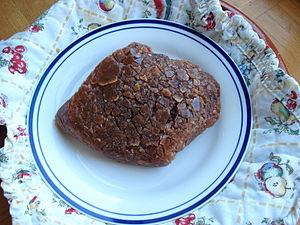
La culture de la Somalie, vaste pays de la Corne de l'Afrique, désigne d'abord les pratiques culturelles observables de ses 11 000 000 d'habitants.
Traditionnellement, les différentes cuisines africaines utilisent une combinaison de produits locaux tels que les fruits, céréales et légumes, ainsi que le lait et la viande. Dans certaines parties du continent, le régime alimentaire traditionnel intègre le lait, le lait caillé et le petit lait. Cependant dans une grande partie de l'Afrique tropicale, le lait de vache est rare et ne peut être produit localement. Il existe aussi des différences, parfois très importantes, dans les habitudes et les préférences de boissons ou alimentaires en fonction des différentes régions, cultures et ethnies et en raison des nombreuses populations du continent : Afrique centrale, Afrique de l'Est, Corne de l'Afrique, Afrique du Nord, Afrique australe et Afrique de l'Ouest qui ont chacun leurs propres plats distinctifs, techniques de préparation et modes de consommation.